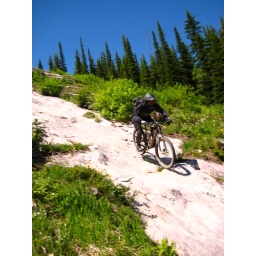
David rides down the long rock face under the gondola at Kicking Horse resort.